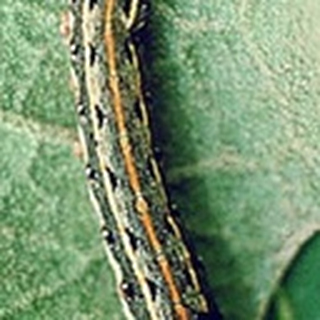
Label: cotton_army_worm